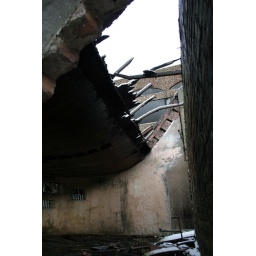
Main building roof over altar.